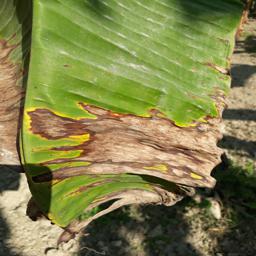
Label: POTASSIUM DEFICIENCY